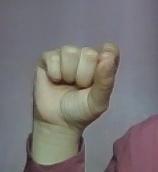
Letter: fa